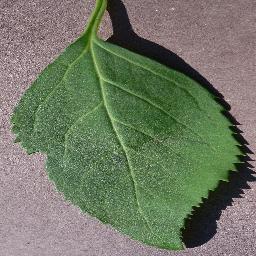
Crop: cherry
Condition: (including_sour)_healthy